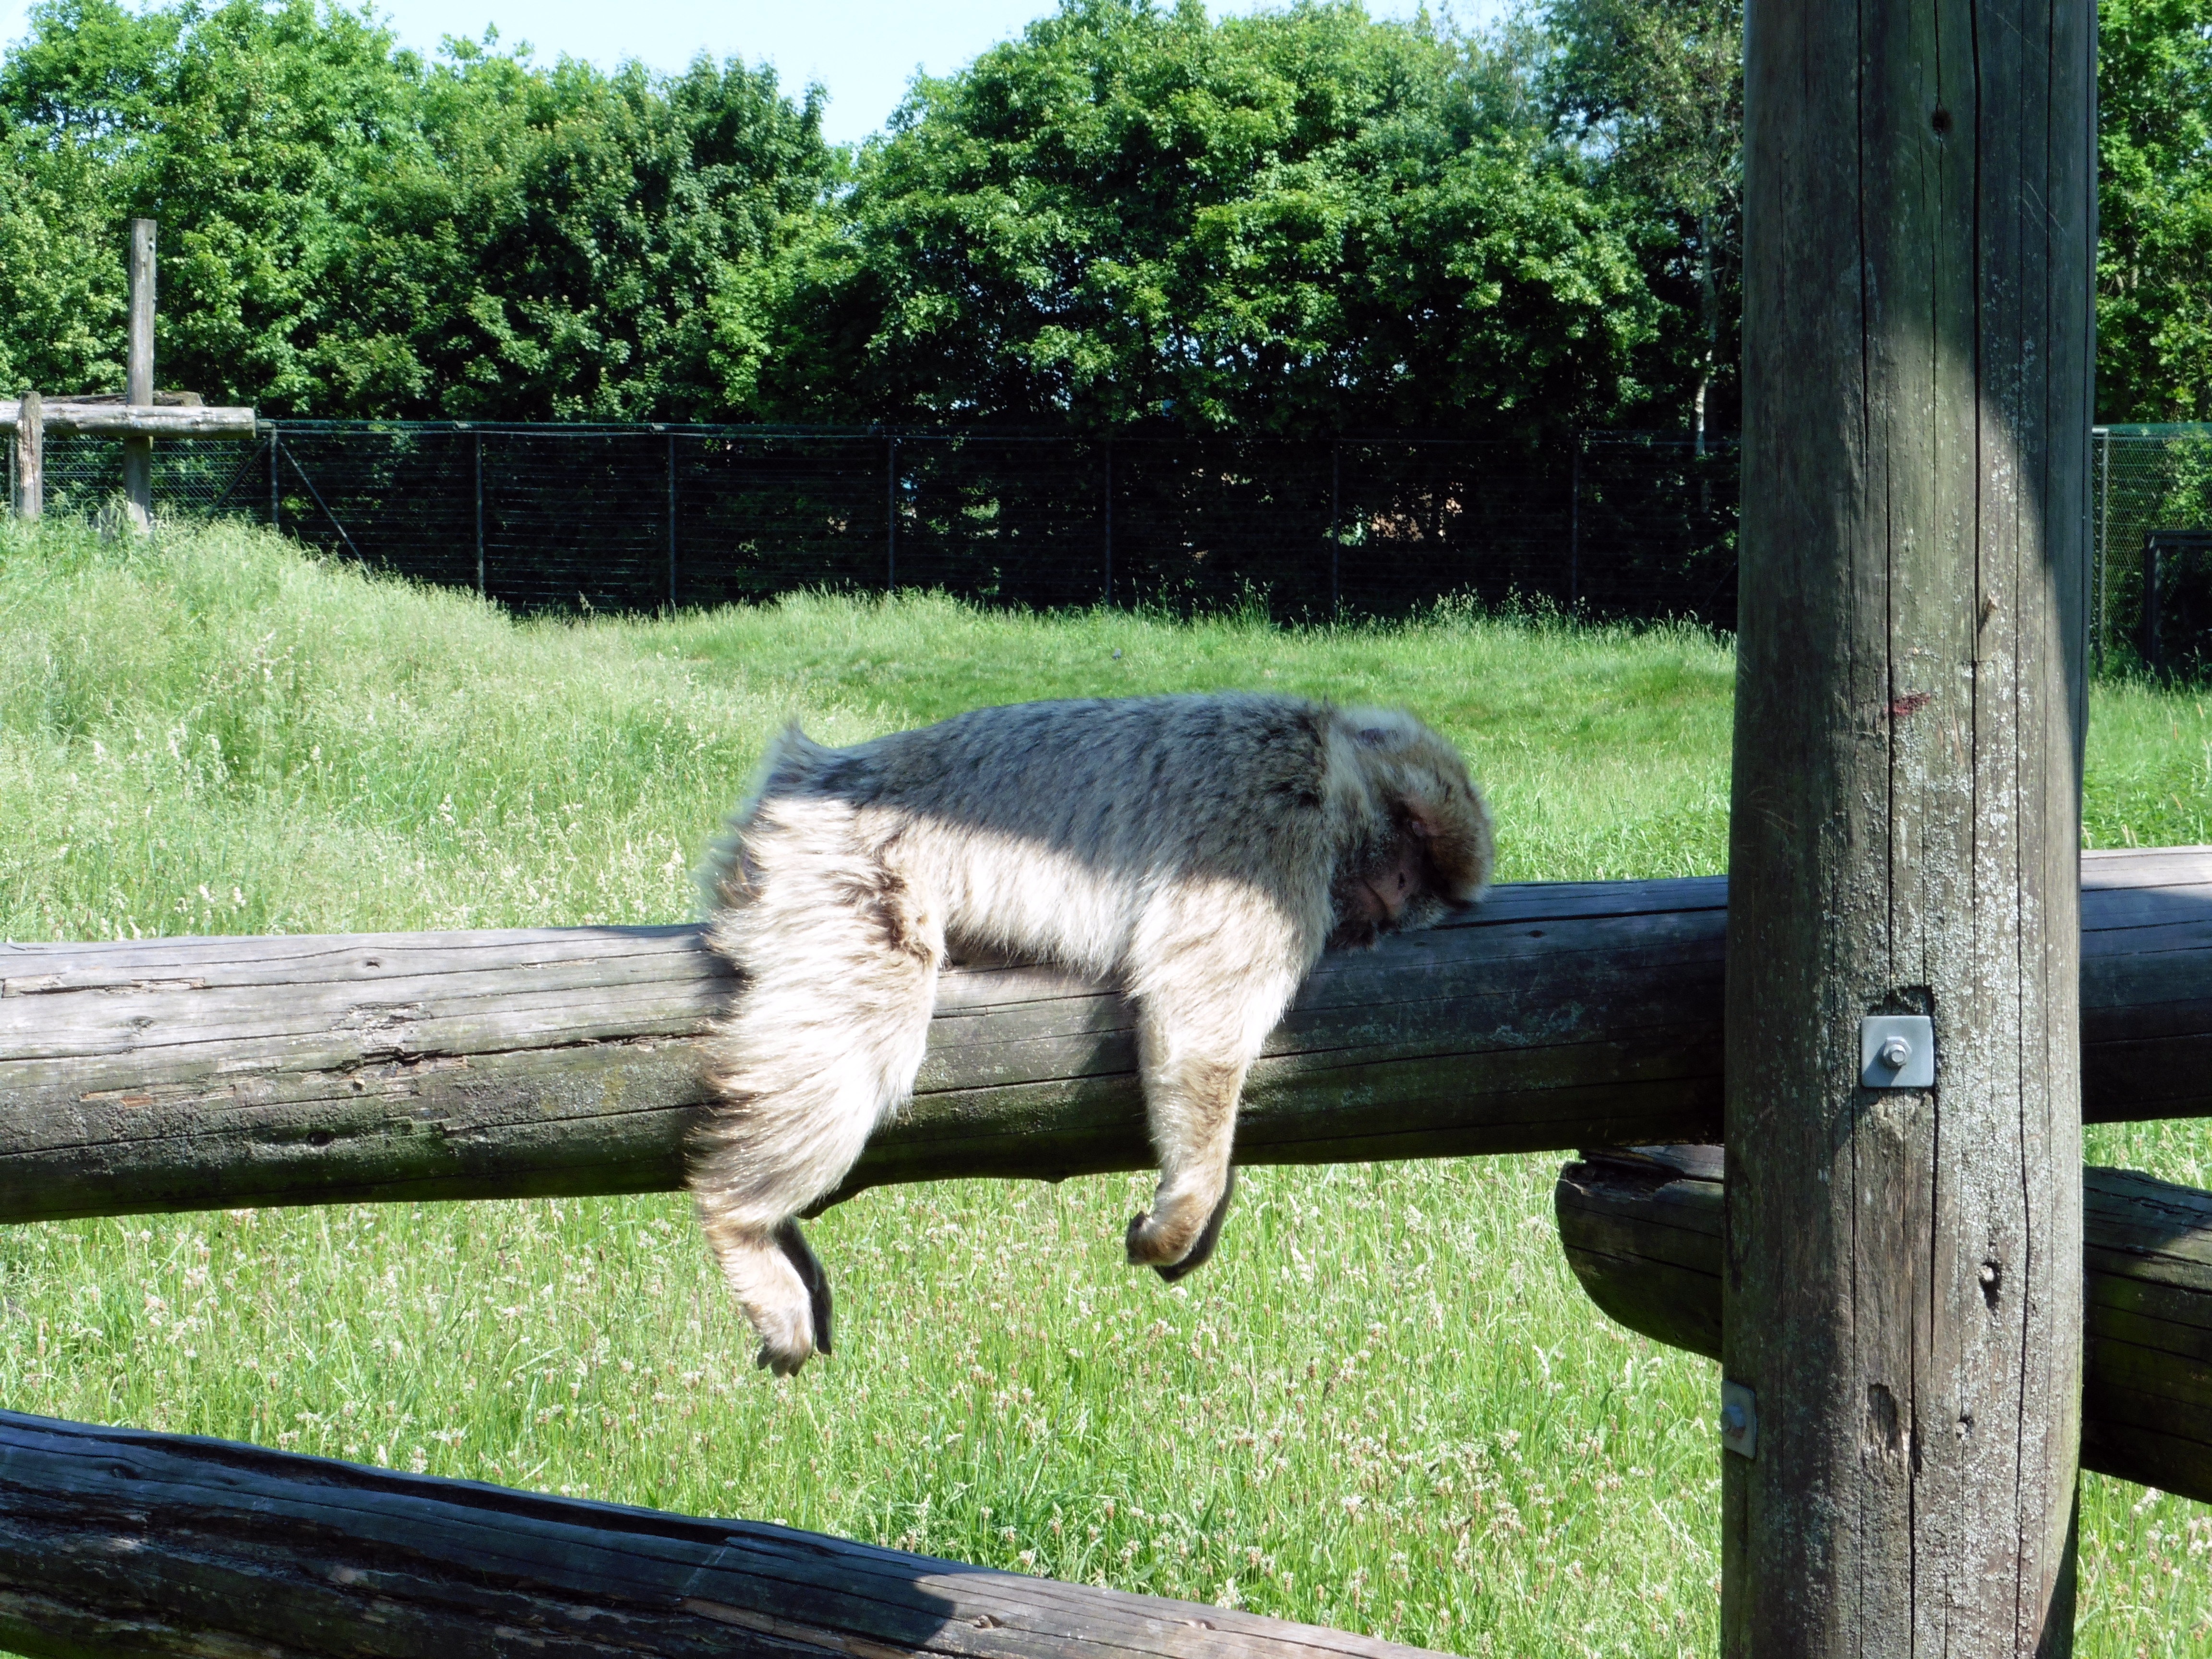
tree, grass, animal, zoo, pasture, monkey, sleep, denmark, lying, safari, barbary ape, givskud, dog breed group